Eastonville, Colorado

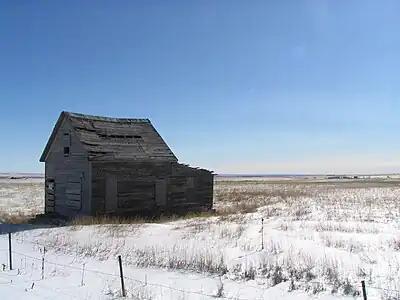
Abandoned house at Eastonville

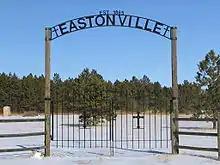
Eastonville Cemetery

The area around Eastonville began settlement around 1872 when a post office was established a mile to the south of its eventual location on Squirrel Creek. The area was located in the Black Forest of Colorado and was found to be suitable for potato farming and many pioneers homesteaded in the vicinity. In 1881 the Denver and New Orleans Railroad (later the Colorado and Southern Railway) laid their tracks through the area and created a stop named "McConnellsville" near what is now Eastonville; this was the main standard gauge line from Colorado Springs to Denver until the 3-foot-gauge Denver and Rio Grande was 3-railed. Shortly after, in 1883, the area post office was moved north and named "Easton" for a local pioneer, John Easton. The town soon became Eastonville. At the behest of the railroad, the town moved a short distance to its current site.